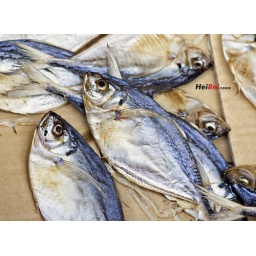
Dried fish at a market in China Town SF. 7/4/09